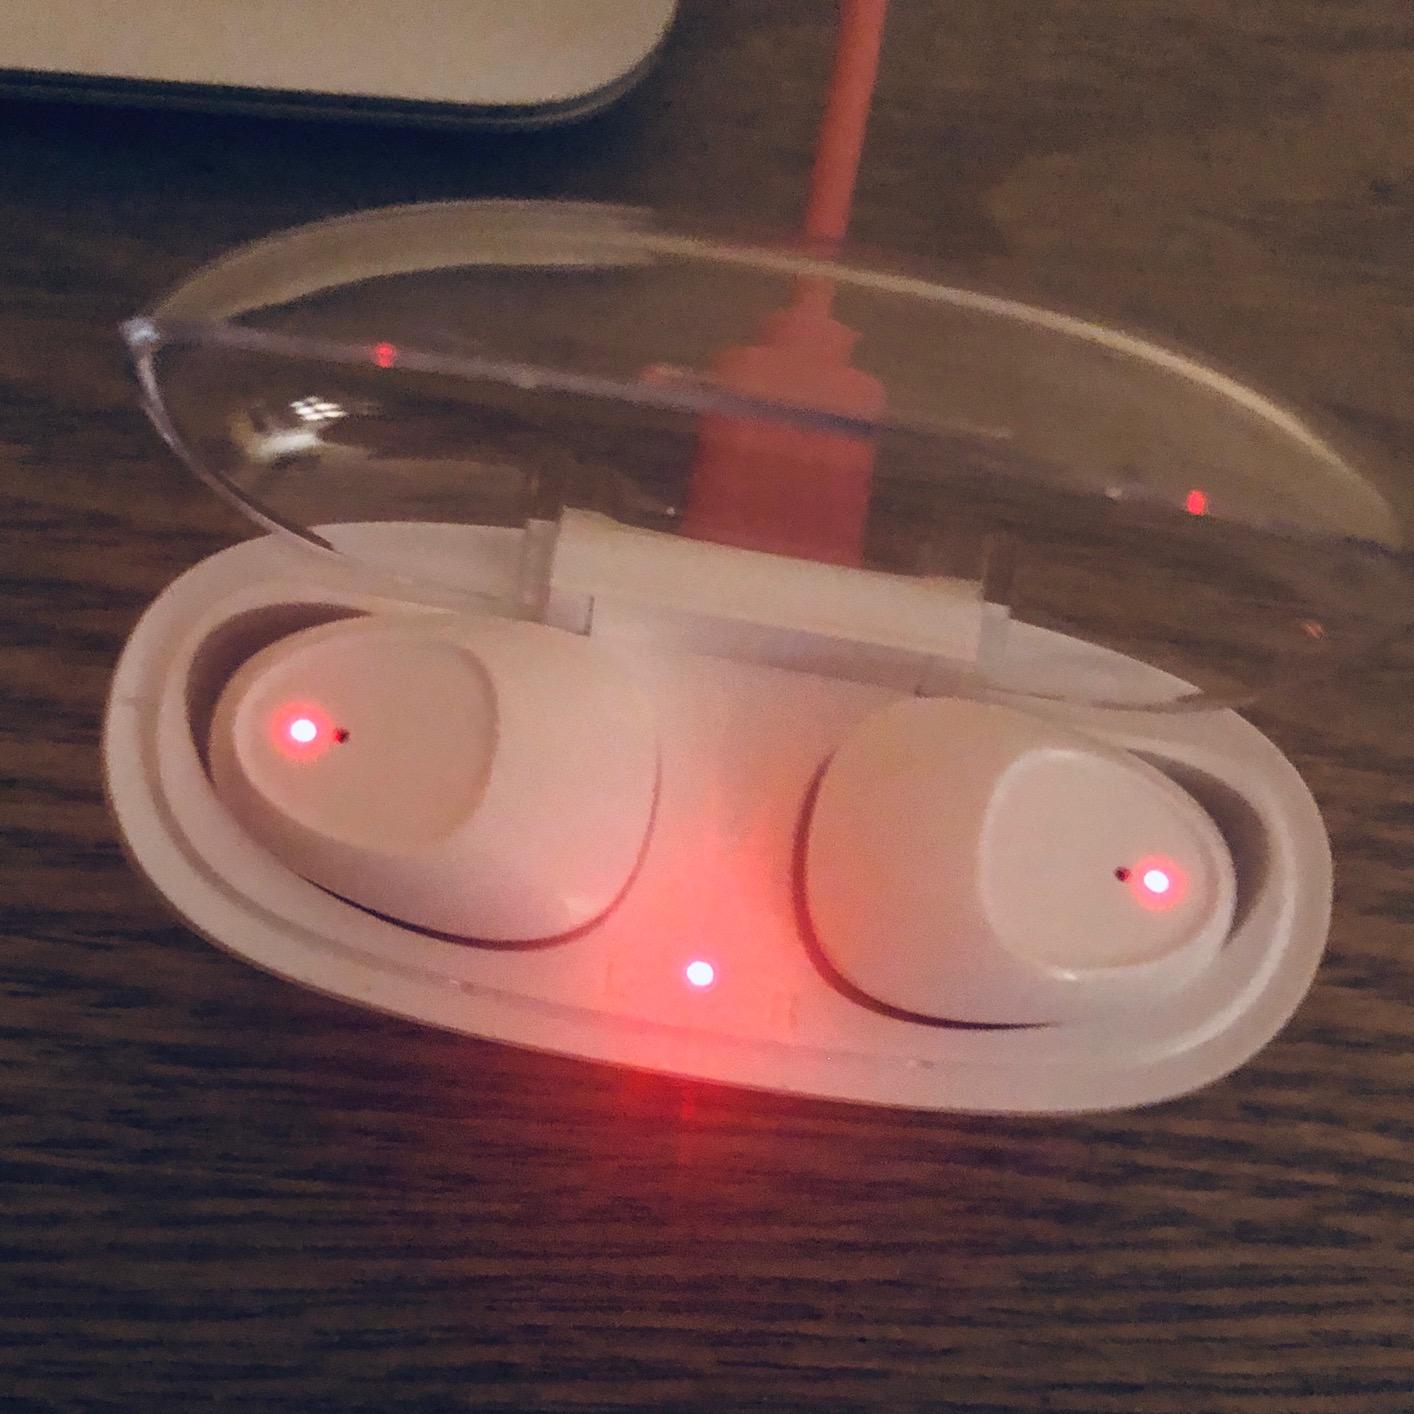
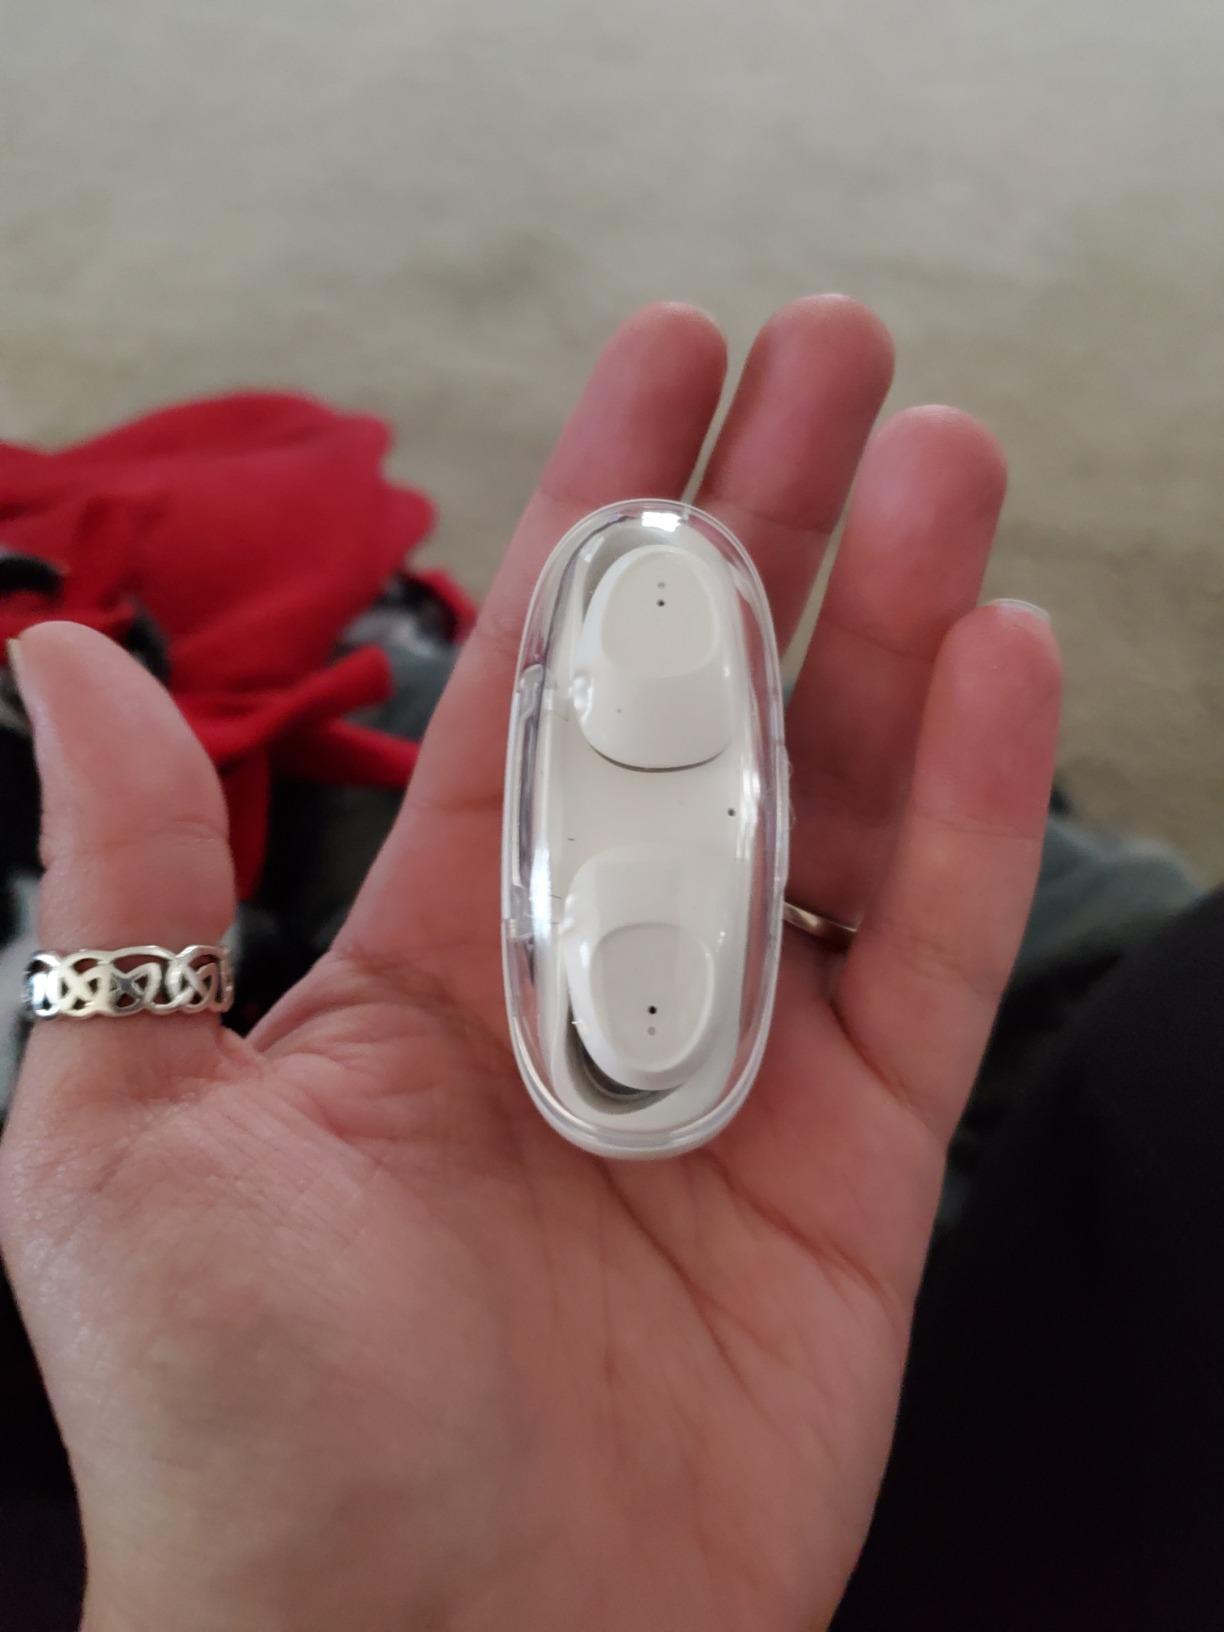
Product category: earbuds
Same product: yes